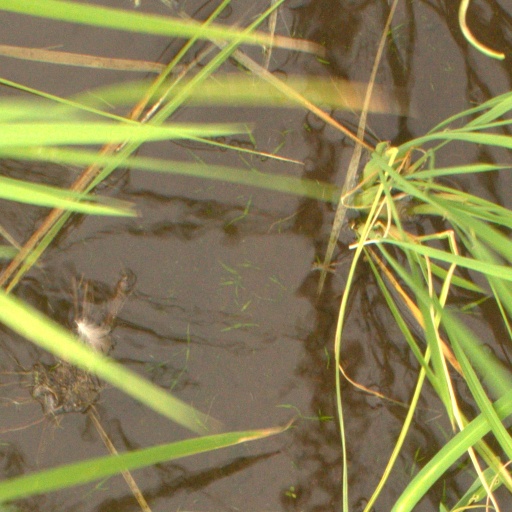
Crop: rice